Bamba Müller

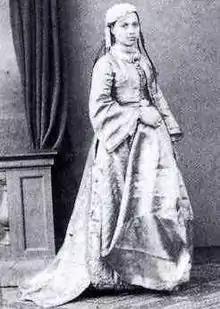
A young Bamba

Duleep Singh wrote to the teachers at the missionary school at the end of the month in the hope that they would recommend a wife for him as he was to live in Britain and he wanted a Christian wife of Eastern origin. Queen Victoria had told Duleep that he should marry an Indian princess who had been educated in England, but he desired a girl with less sophistication. The final proposal had to be done via an intermediary as Duleep did not speak Arabic, Müller's only language. The missionaries discussed this proposal with Müller. She was unsure whether to accept the proposal offered via the missionaries. Her first ambition was to rise to teach children in a missionary school. Her father was consulted but he left the choice to his daughter. Müller eventually made her decision after praying for guidance. She decided that the marriage was God's call for her to widen her ambitions. Singh made a substantial contribution of one thousand pounds to the school and married Müller on 7 June 1864 in the British Consulate in Alexandria, Egypt. The ceremony was described as brief, with few witnesses. Both of them wore European dress though Duleep wore a turban. Bamba wore simple jewellery including pearls. She had a short sleeved, moire, antique dress, orange blossoms in her hair, and a veil. The Prince made his vows in English, whilst Bamba spoke in Arabic.